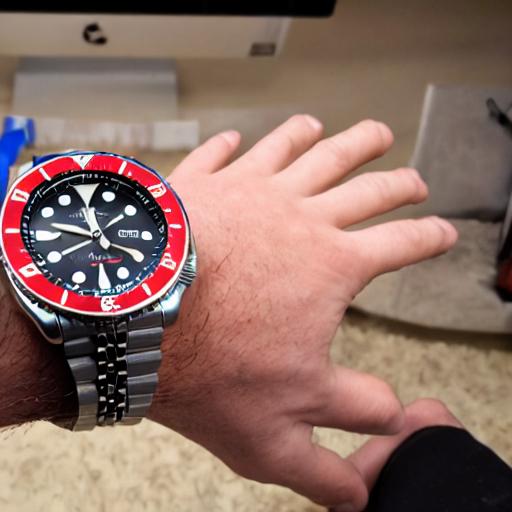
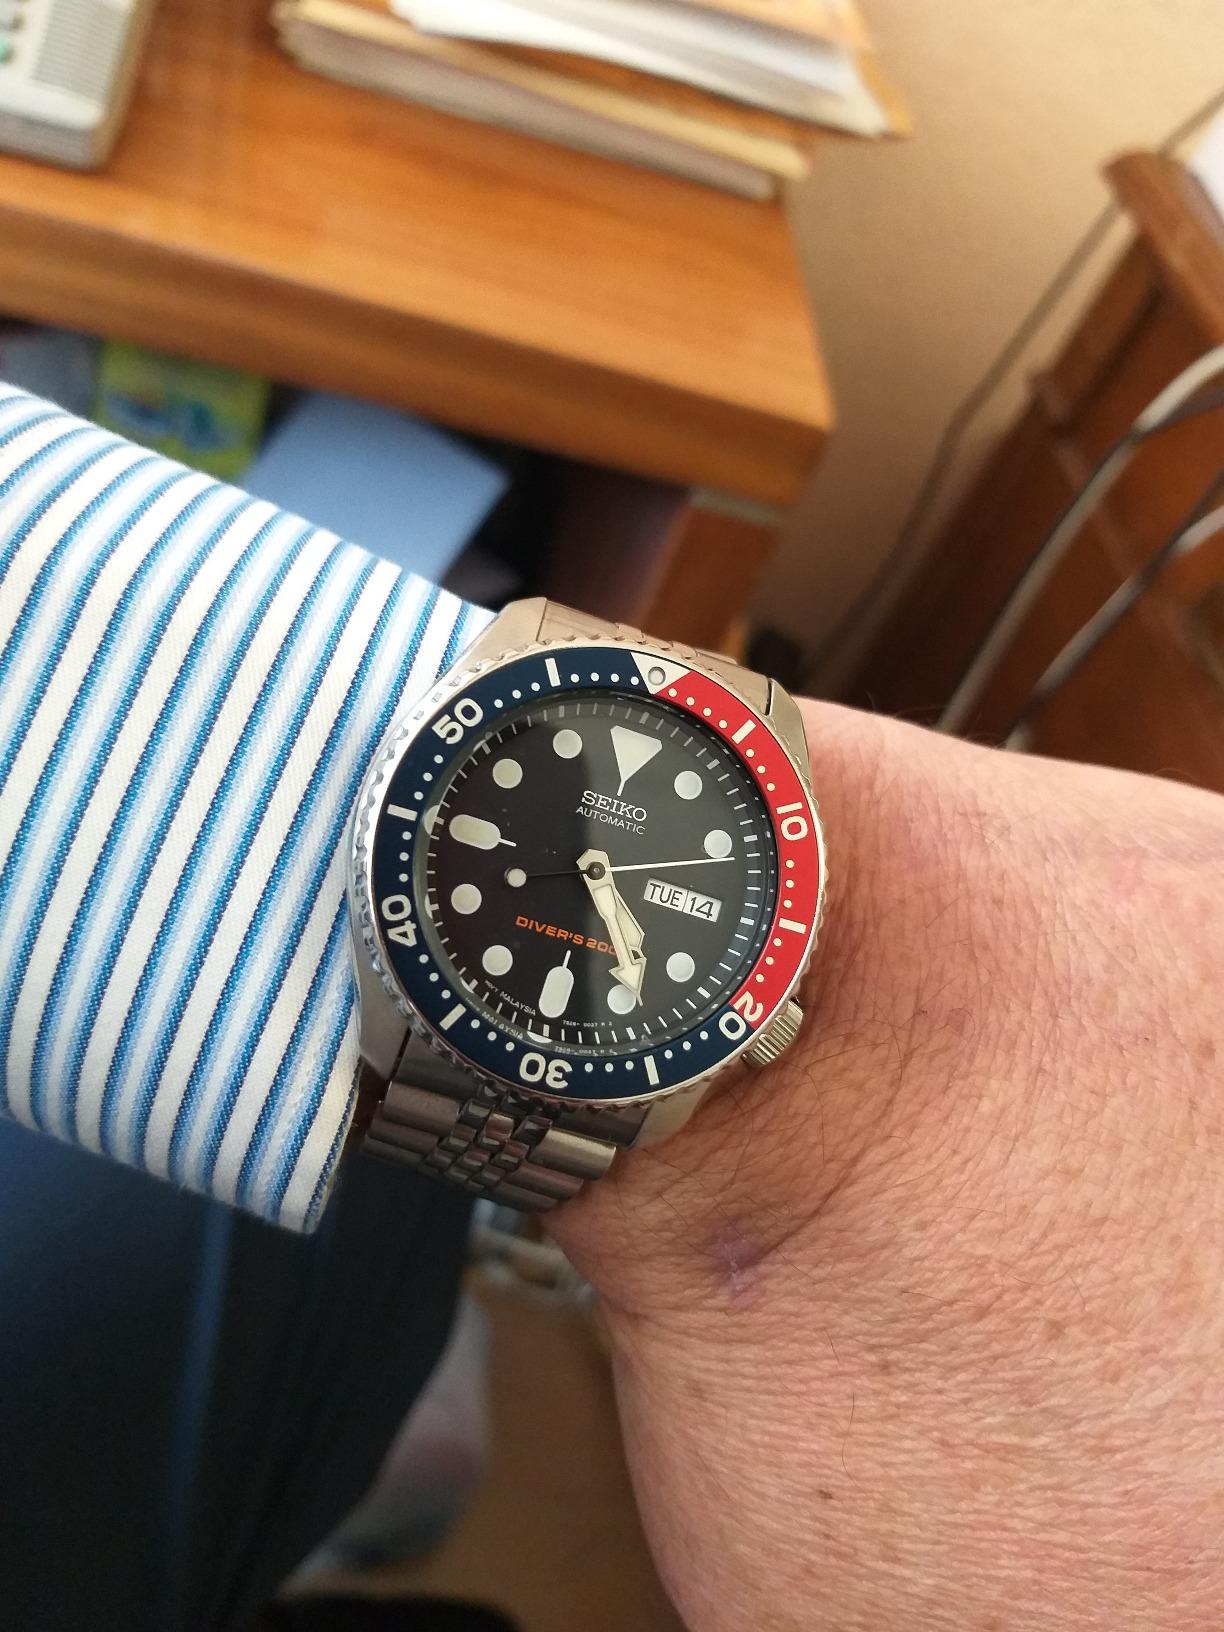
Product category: accessories_watch
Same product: no